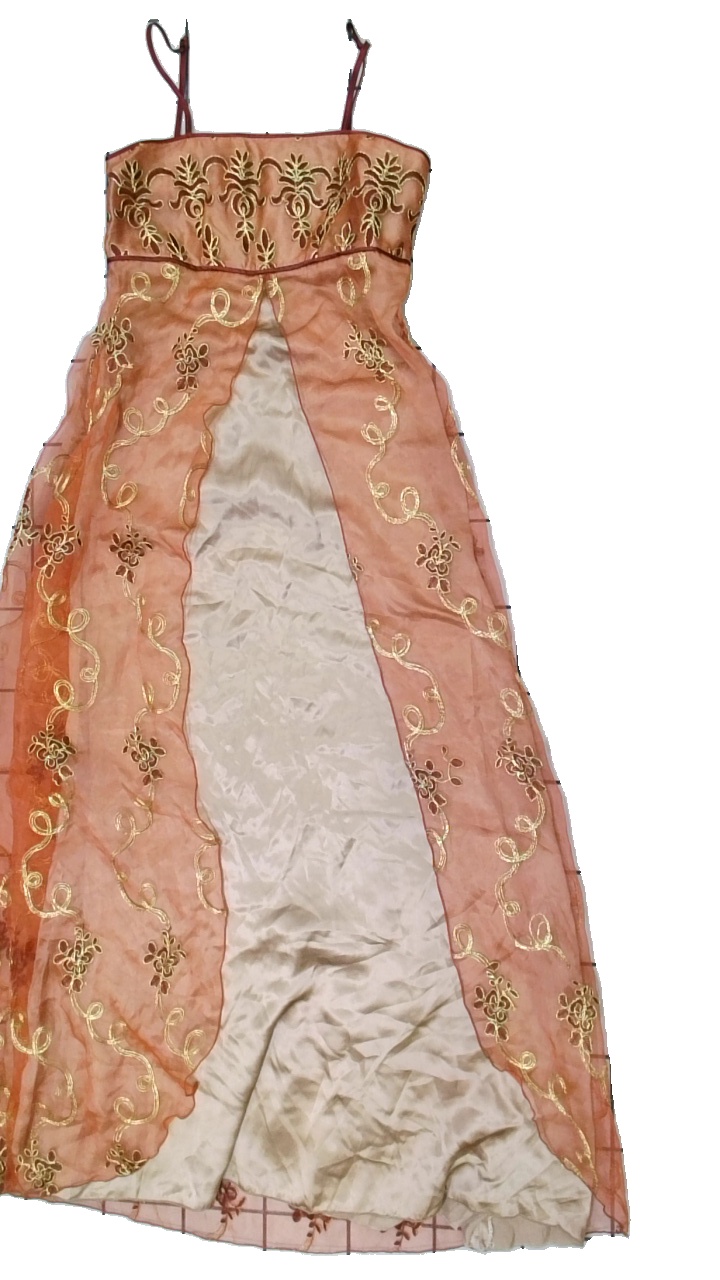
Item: Dress (Ladies)
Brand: Missing
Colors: Red, Beige, Pink
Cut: Long
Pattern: Other
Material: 67% Wool 33% Cotton
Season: All
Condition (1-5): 5
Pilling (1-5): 5
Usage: Reuse
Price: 150-250